Disorder in the Court

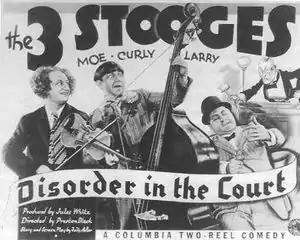

Disorder in the Court is a 1936 short subject directed by Preston Black starring American slapstick comedy team The Three Stooges (Moe Howard, Larry Fine and Curly Howard). It is the 15th entry in the series released by Columbia Pictures starring the comedians, who released 190 shorts for the studio between 1934 and 1959.